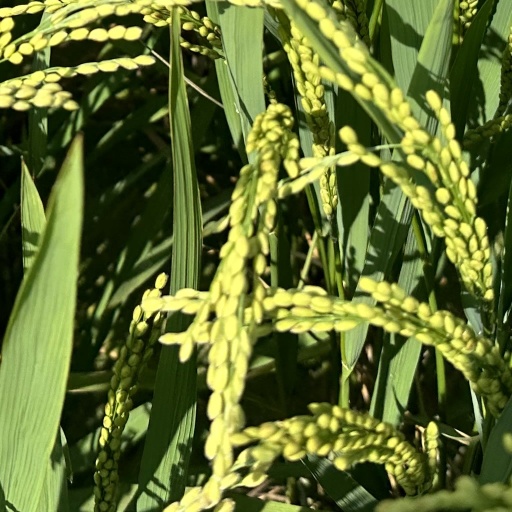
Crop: rice